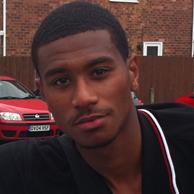
Age: 19